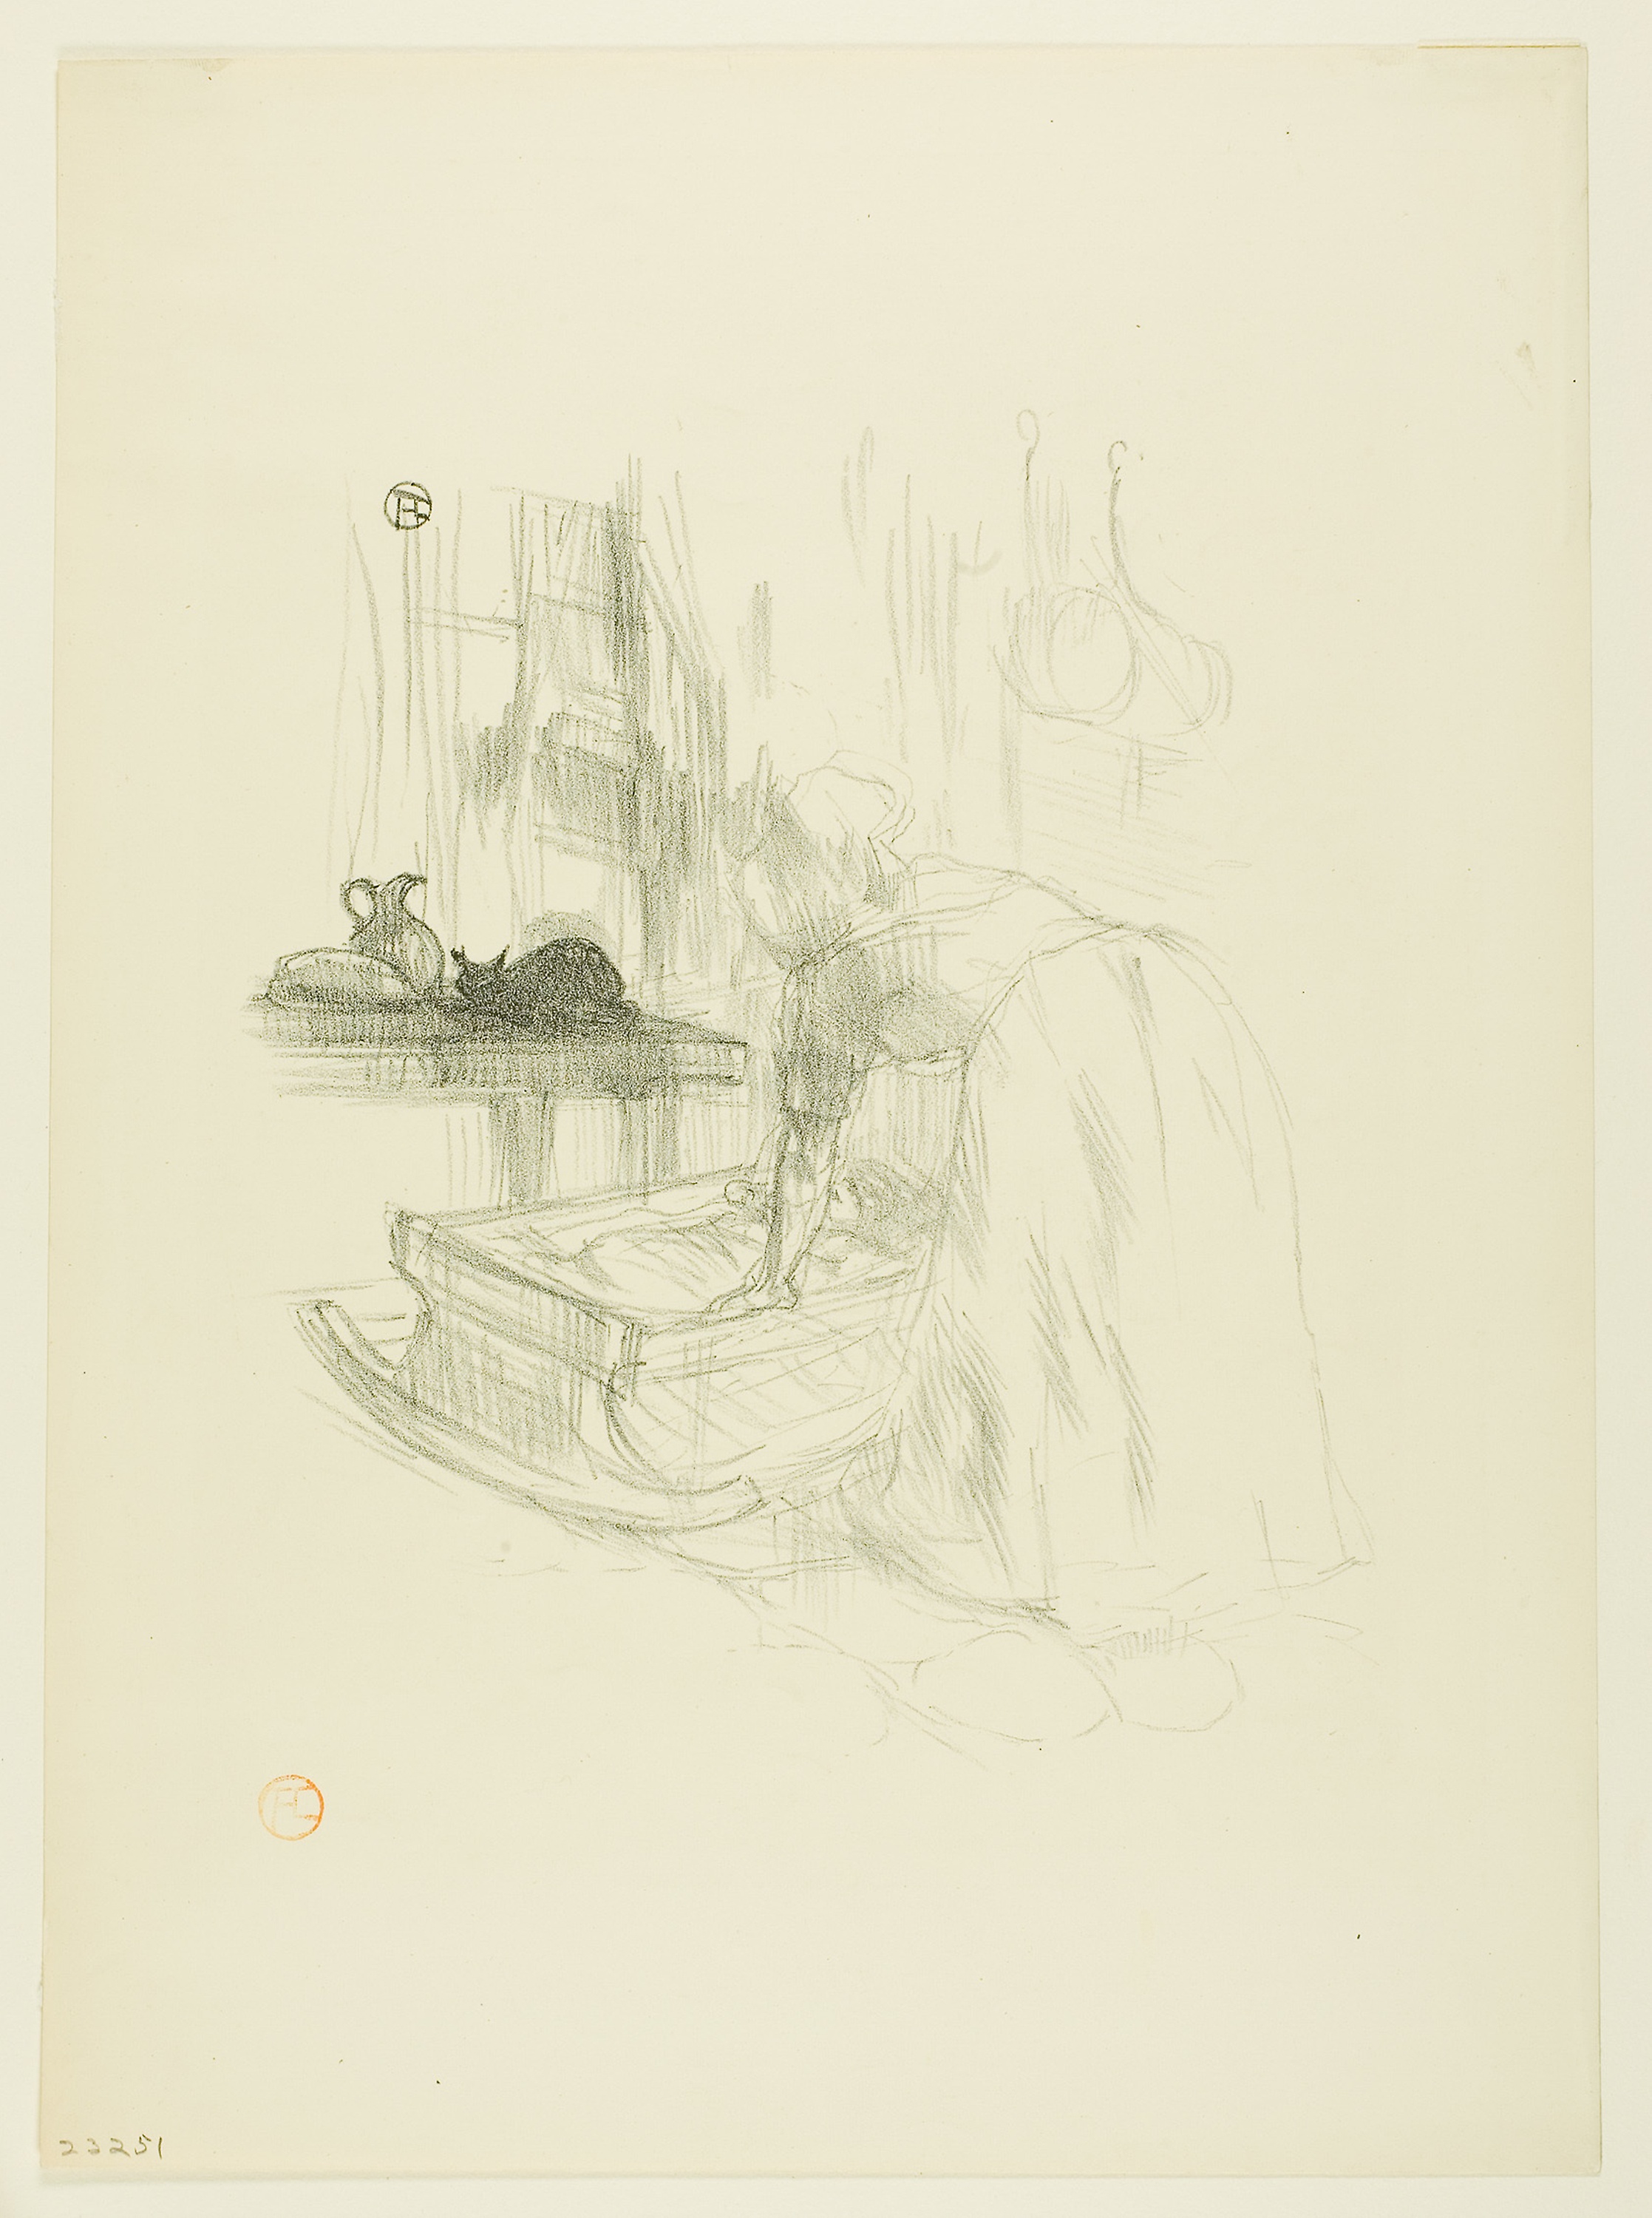
drawing, art, sketch, artwork, illustration, still life photography, visual arts, figure drawing, still life, painting, font